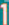
Number: 1